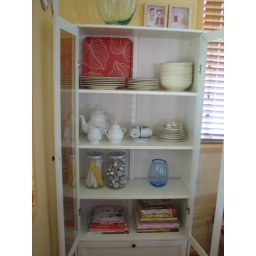
Our new cupboard in the dining room. It is home to some of my favourite crockery.